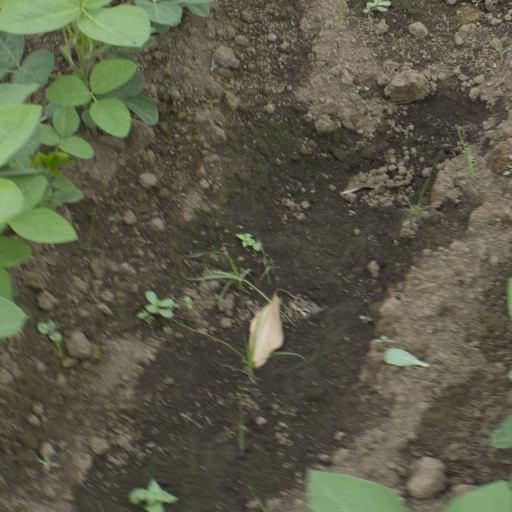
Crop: soybean